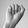
ASL letter: A